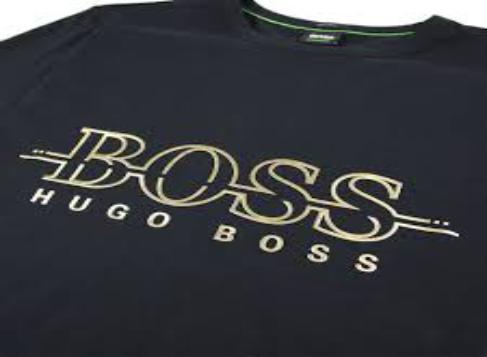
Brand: Hugo Boss
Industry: Clothes